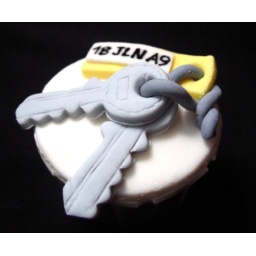
they look like the petty cashbox keys in my office but wriiten on the tag is my home address :-)